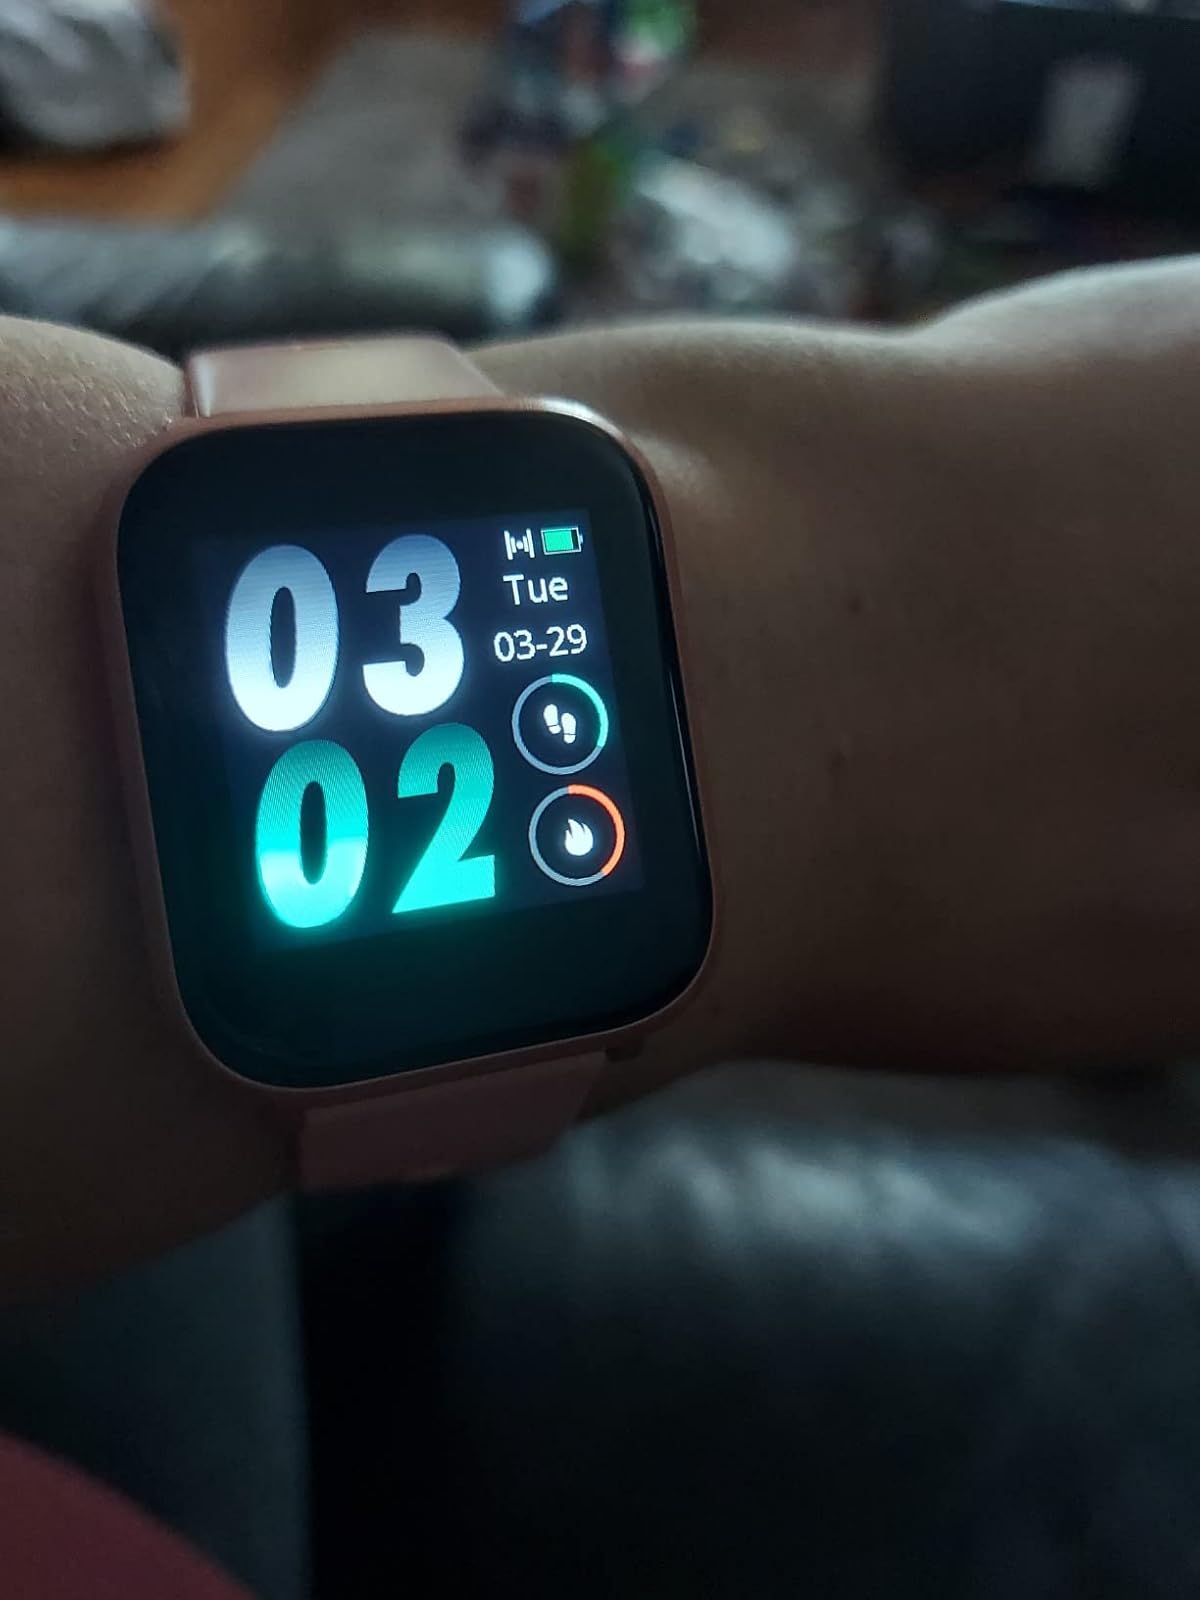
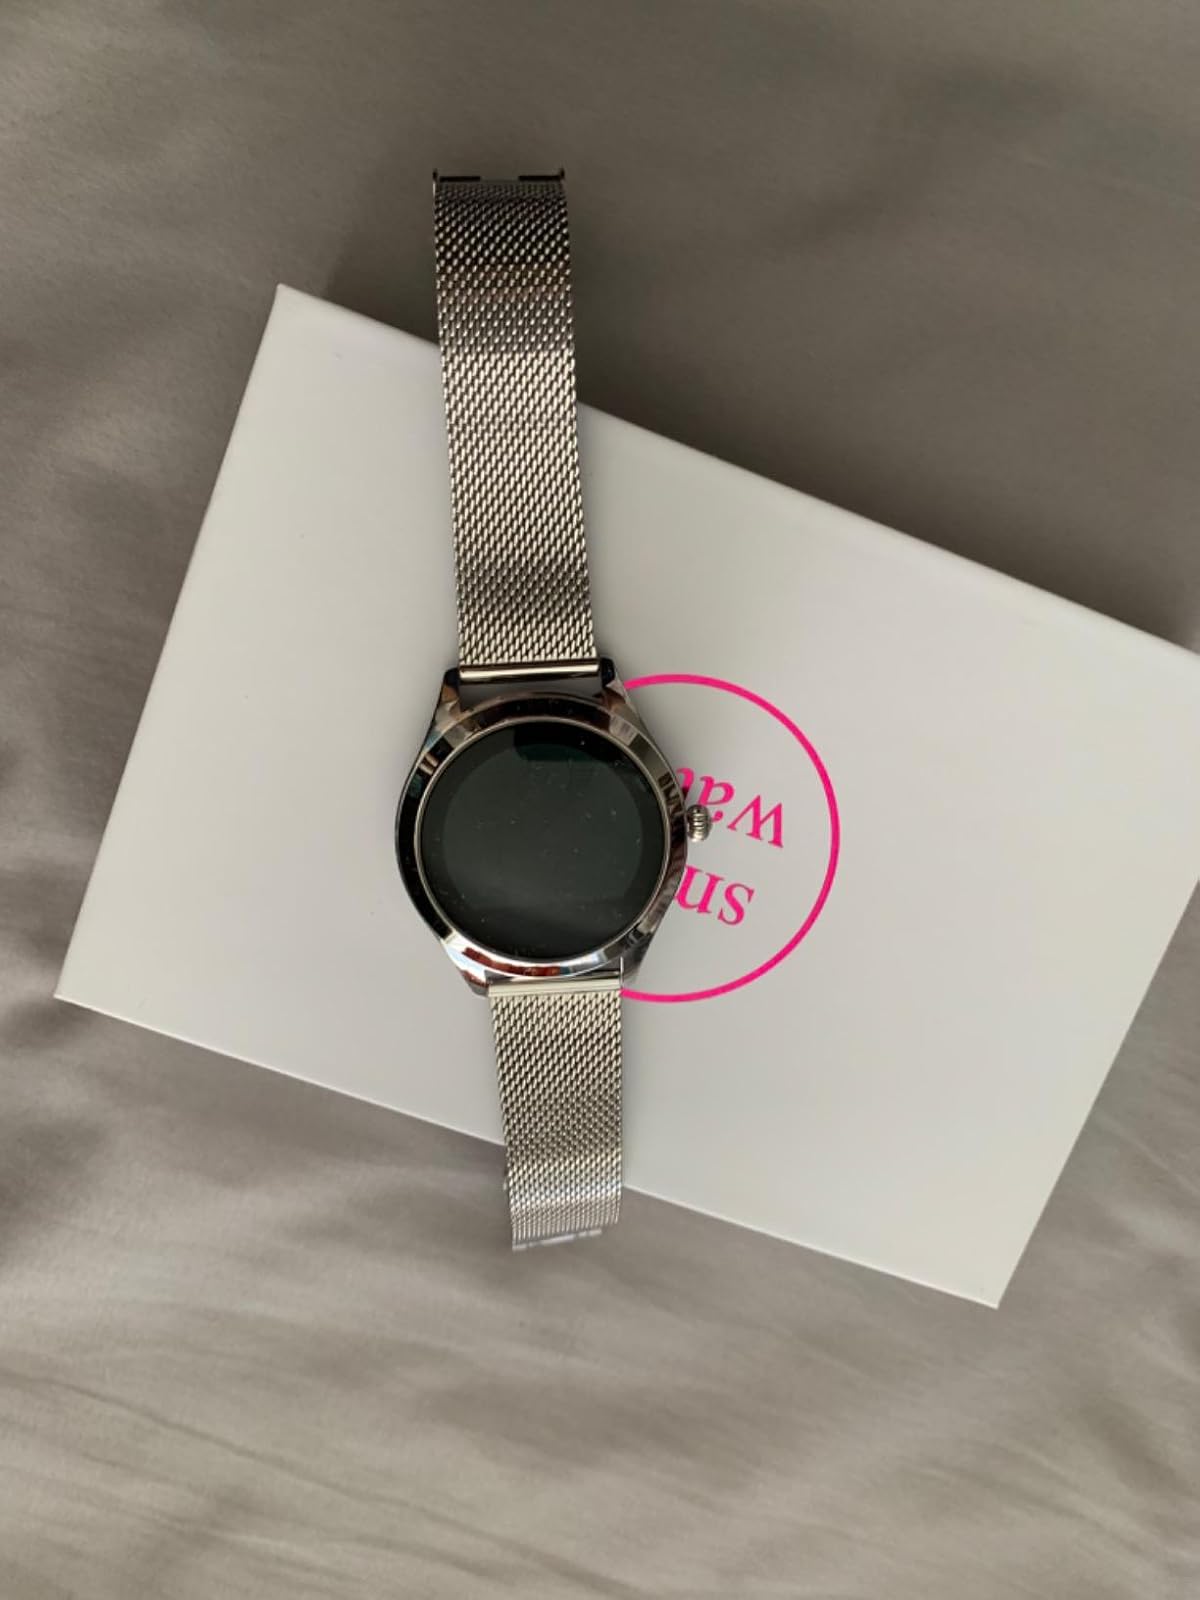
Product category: smartwatch
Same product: no